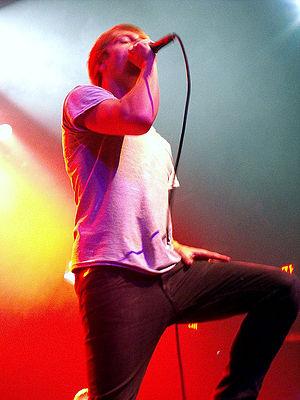
Architects est un groupe de metalcore britannique, originaire de Brighton. Formé en 2004, le groupe est passé par plusieurs changements de nom avant de se décider pour Architects. Leur premier nom fut Inharmonic, qui a rapidement changé en Counting the Days. Après quelques années, le nom définitif Architects était choisi. Chacun des membres est vegan, un mode de vie qu'ils ont adopté après avoir regardé des documentaires sur le sujet.